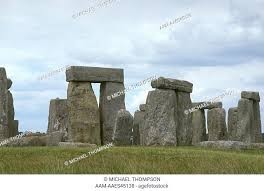
Landmark: Stonehenge